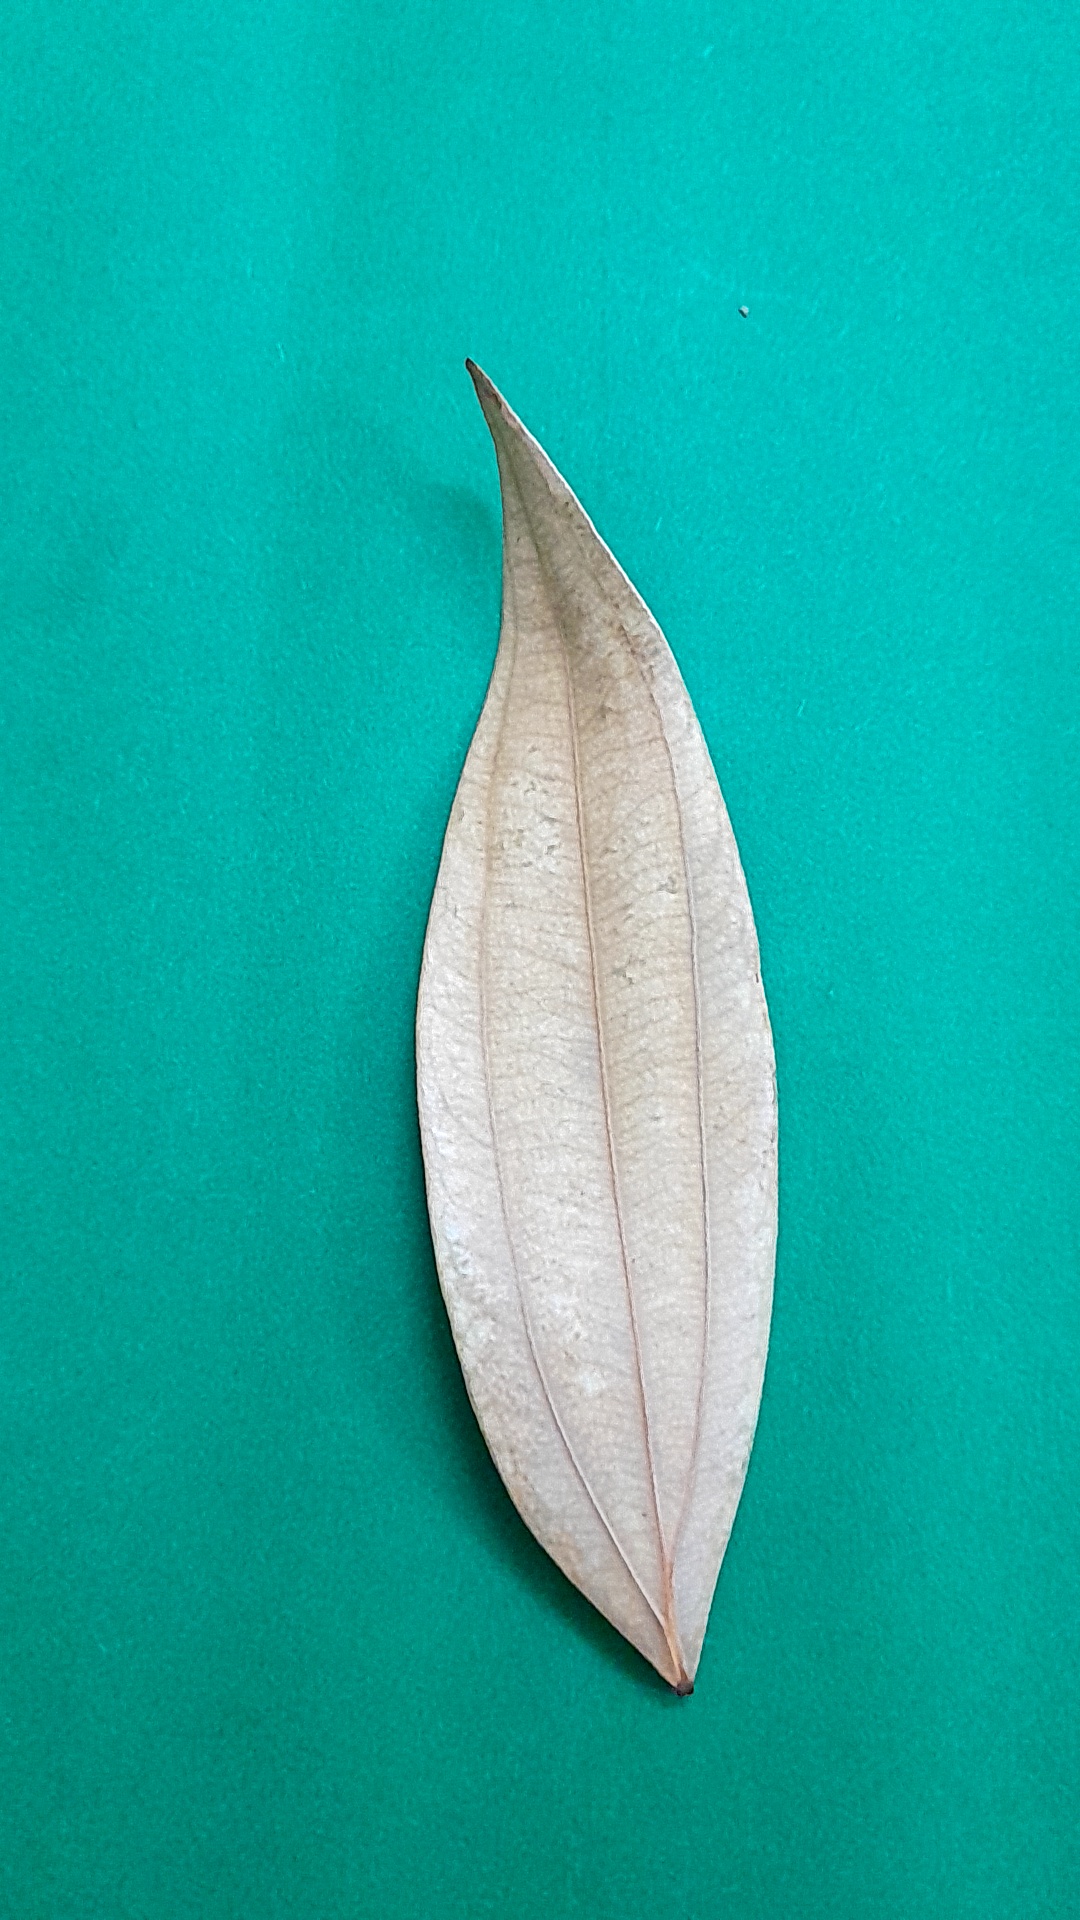
Label: Dry Leaf